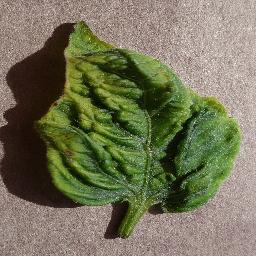
Label: Tomato___Tomato_Yellow_Leaf_Curl_Virus